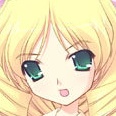
Portrait style: Anime Portrait